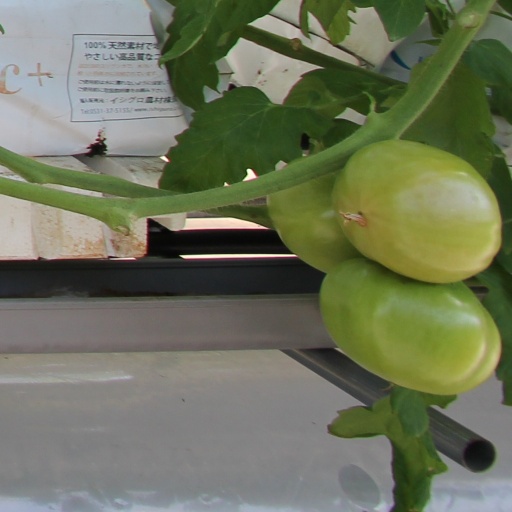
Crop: tomato